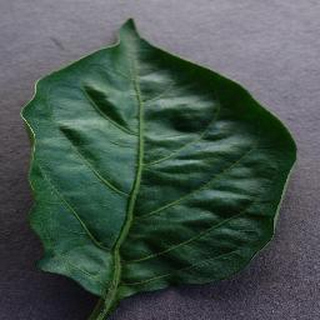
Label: healthy_bell_pepper